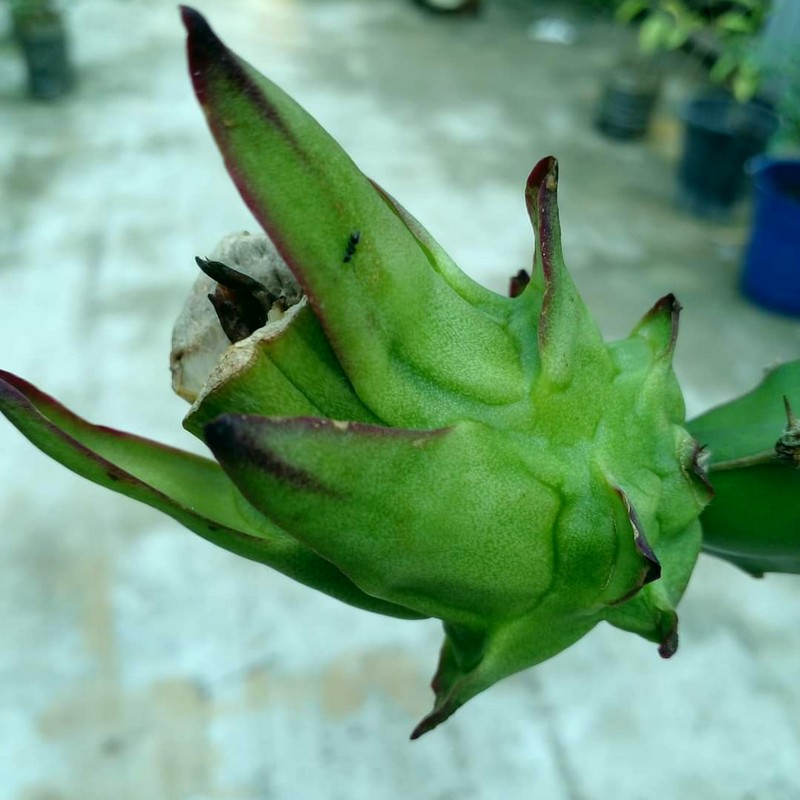
Label: Immature Dragon Fruit